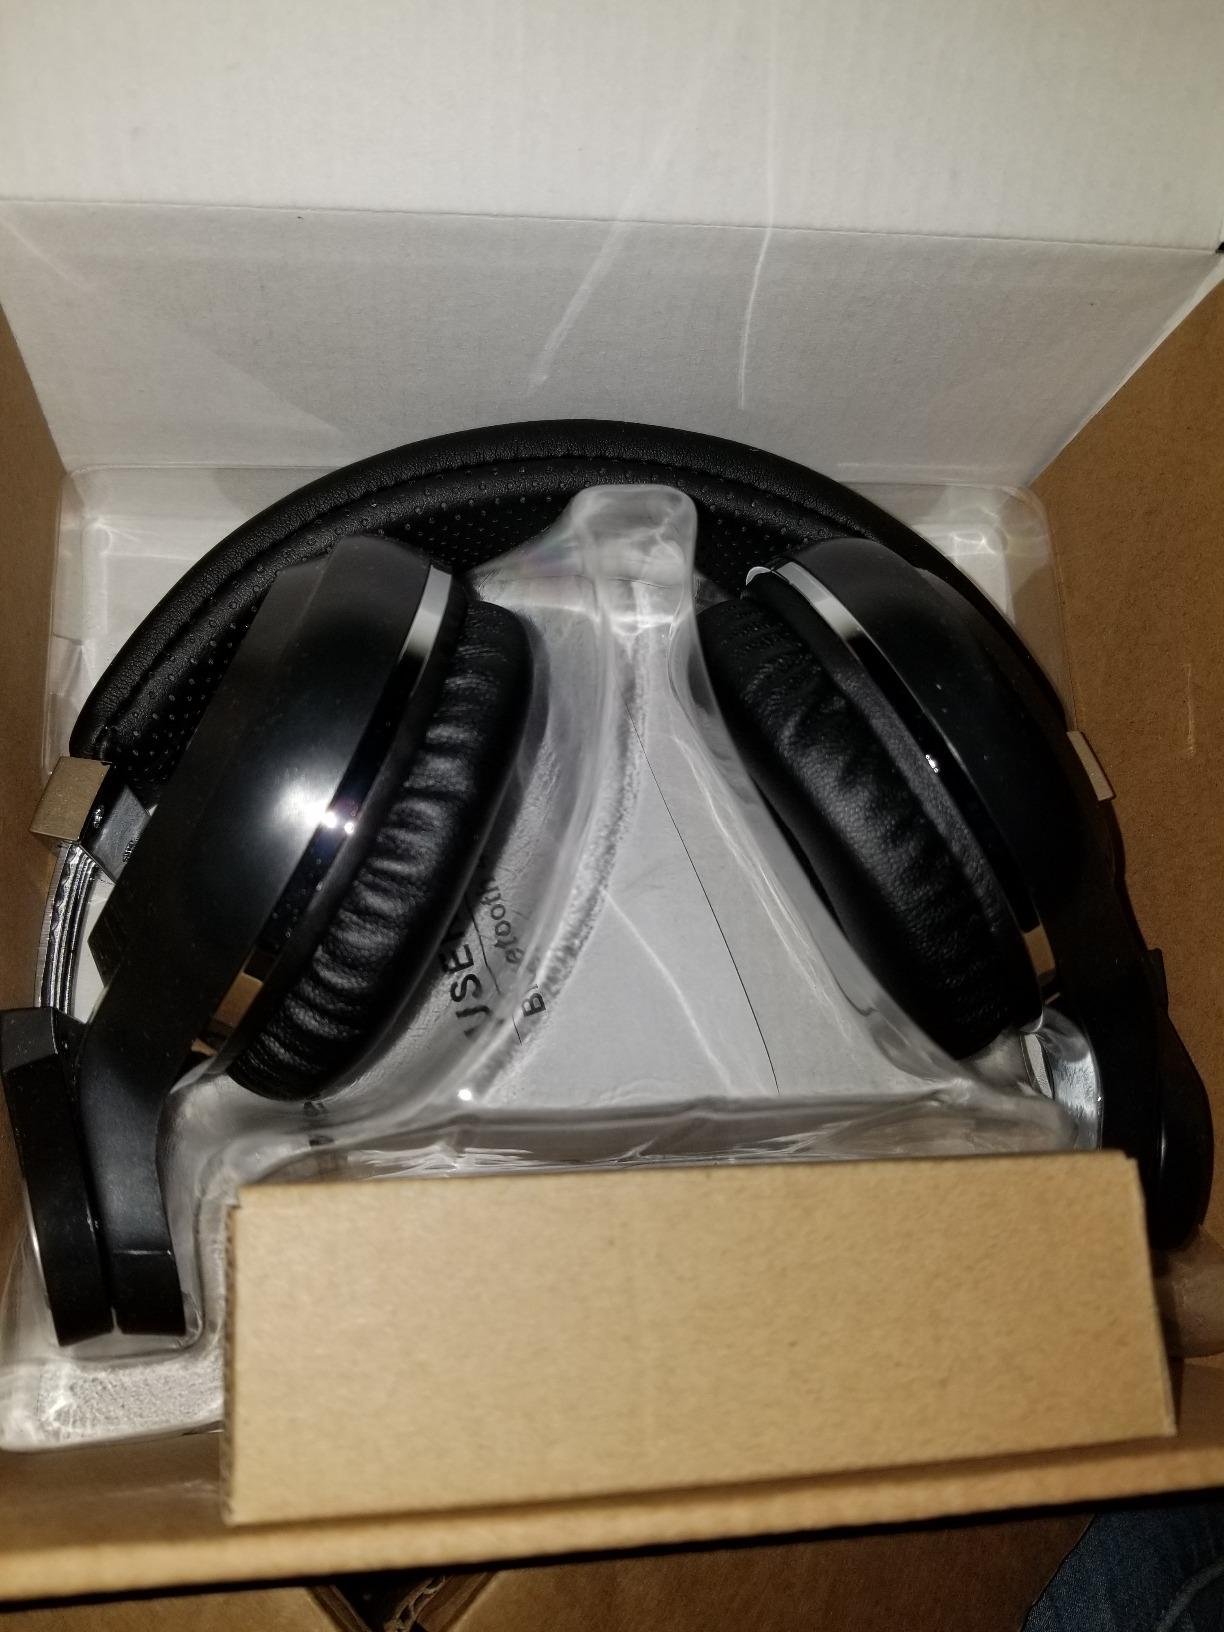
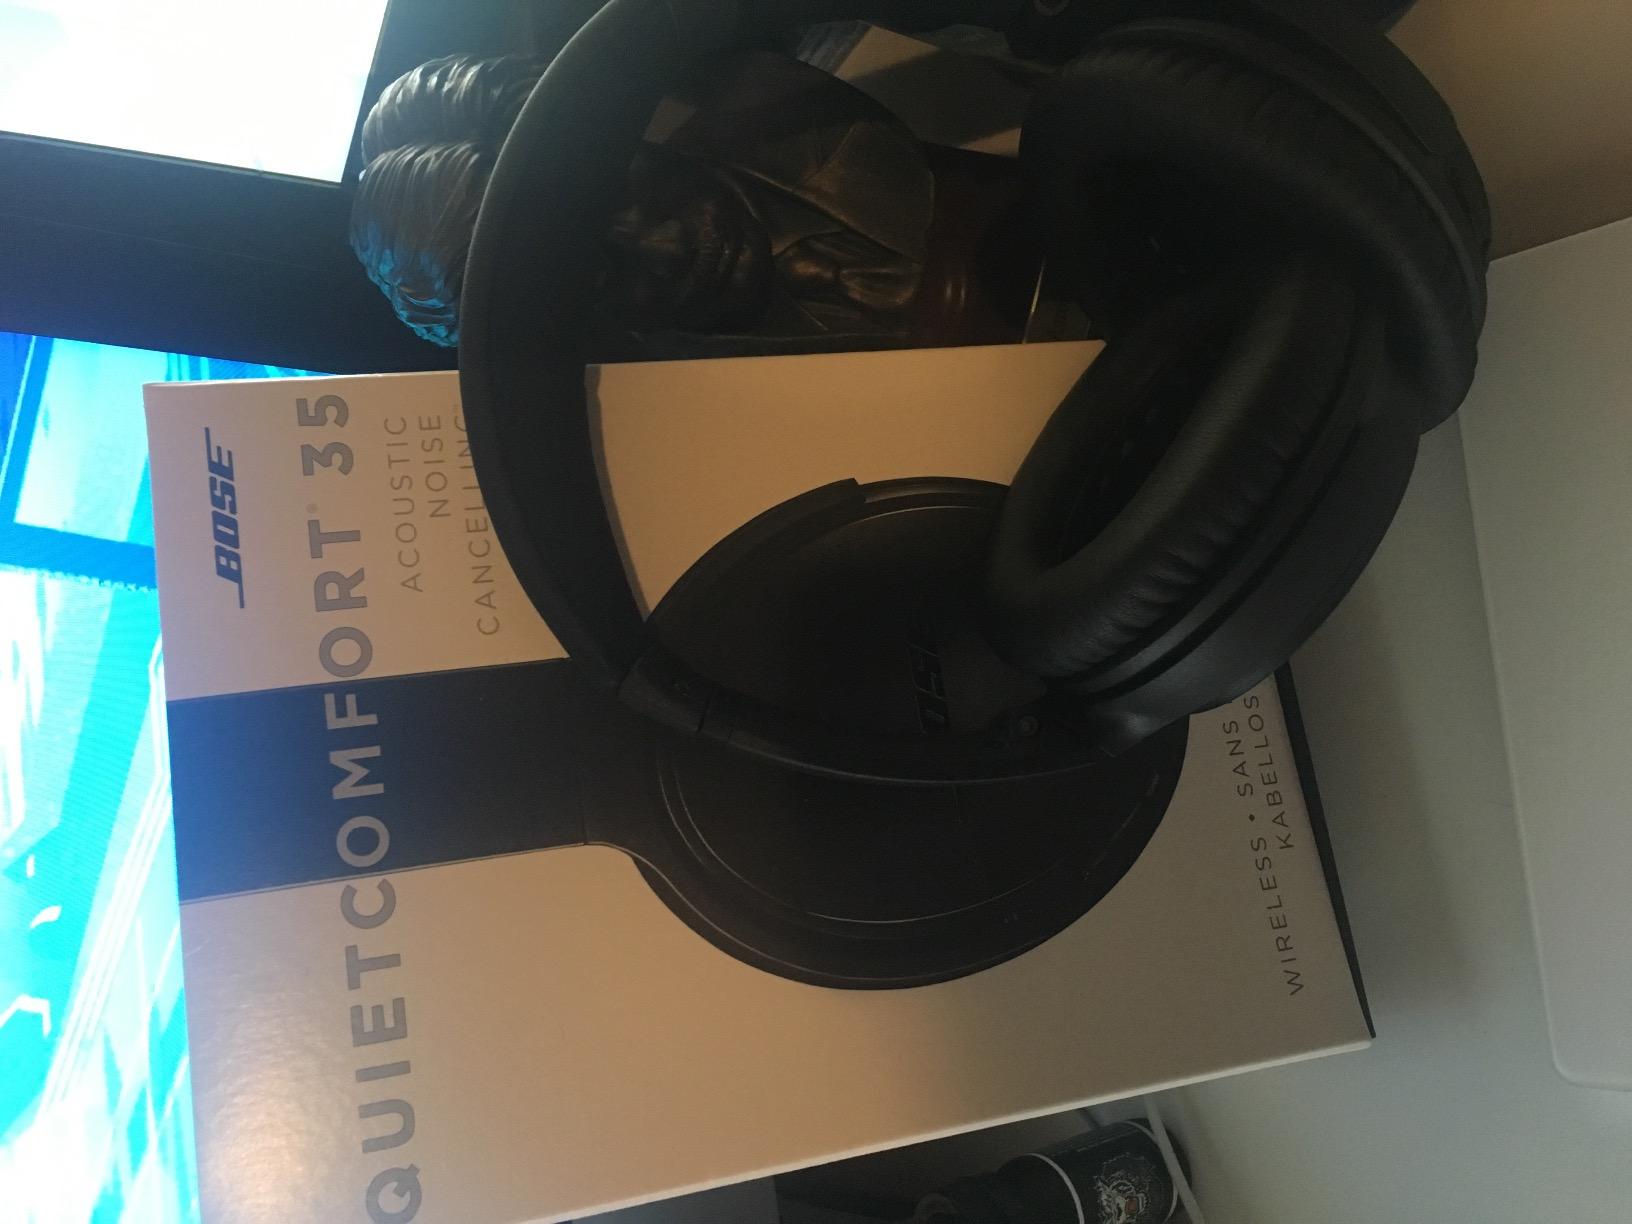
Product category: headphones
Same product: no